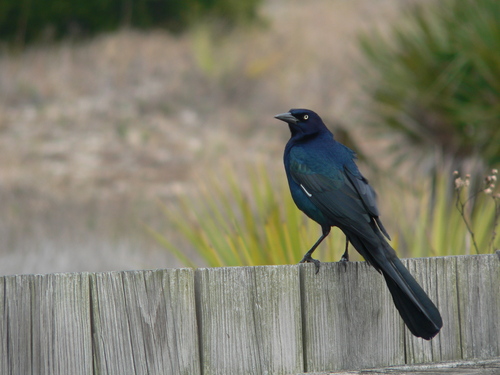
a shiny blue and green backed bird with long black primaries and small black bill.
a small sized, all black bird with long tail feathers and beady white eyes.
this bird has a black crown, coverts, secondaries, and tail, with dark navy and teal blended into the black on its back and belly.
this bird has mostly solid black plumage with slight green iridescent wing feathers and sharp white eyes.
this is a blue and black bird with a black bill with a black crown
this bird has feathers that are black and has a yellow bill
this small bird is blue/black with a long tail, long legs, and a pointed beak.
dark blue body color with black head, secondaries and tail. eyering is yellow and has a pointed bill.
this bird is covered in indigo blue and has long tail feathers with small eyes.
this particular bird has a belly that is black and white
Species: Boat Tailed Grackle